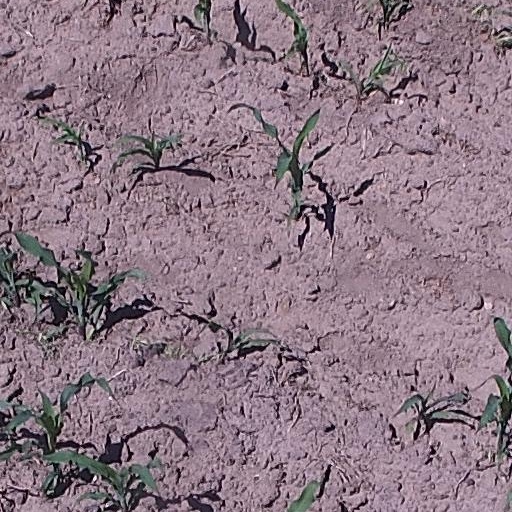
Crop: maize; corn